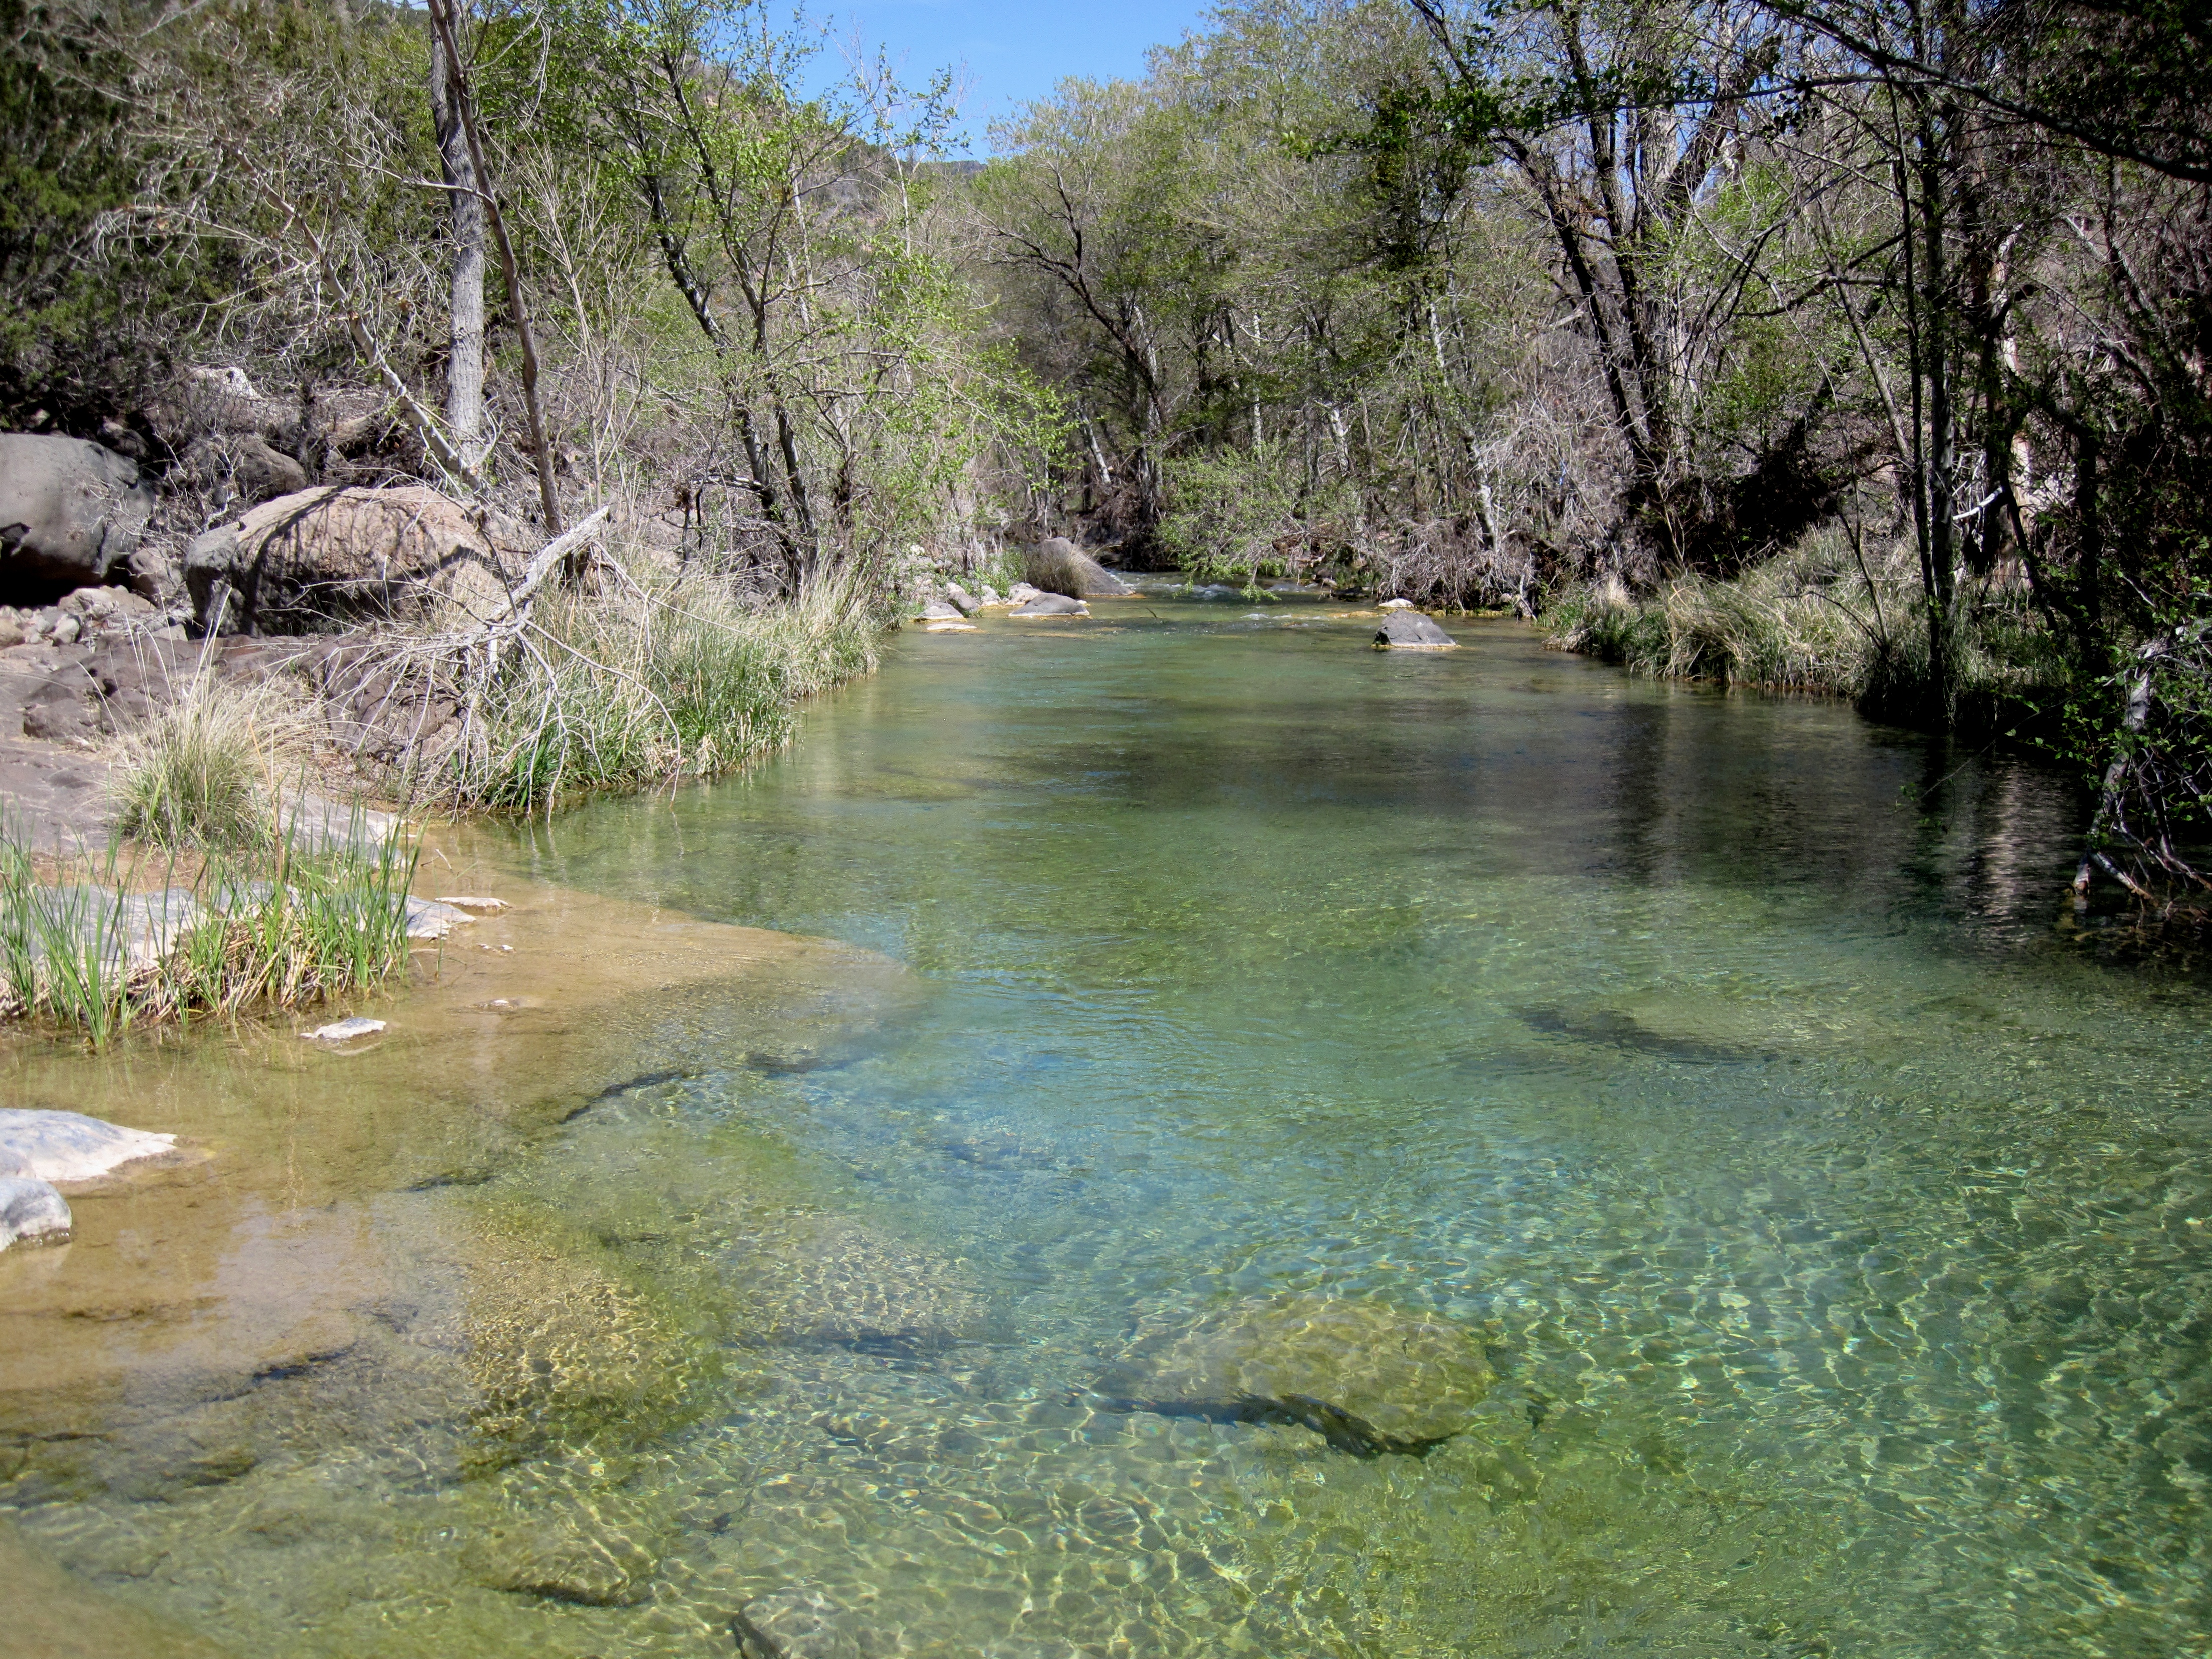
water, creek, wilderness, flower, lake, river, pond, stream, rapid, body of water, wetland, woodland, fossilcreek, ecosystem, watercourse, landform, geographical feature